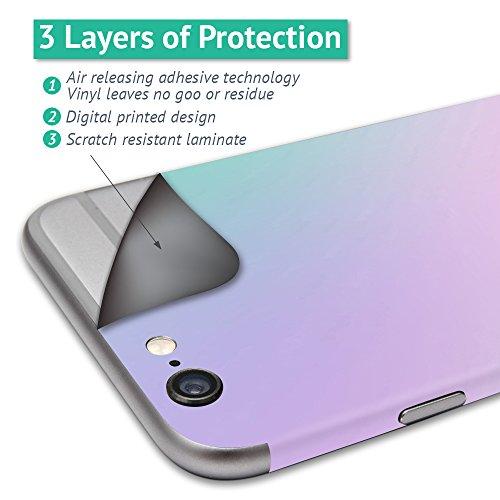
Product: MightySkins Skin Compatible with Blade 200QX Quadcopter Drone wrap Cover Sticker Skins Steel
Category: Toys & Games | Hobbies | Remote & App Controlled Vehicles & Parts | Remote & App Controlled Vehicle Parts
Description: Great Condition.
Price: $14.99
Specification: ProductDimensions:17x1x11inches|ItemWeight:0.16ounces|ShippingWeight:1pounds(Viewshippingratesandpolicies)|ASIN:B01CDIKT2A|Itemmodelnumber:BL200QX-Steel